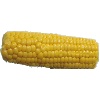
Label: corn